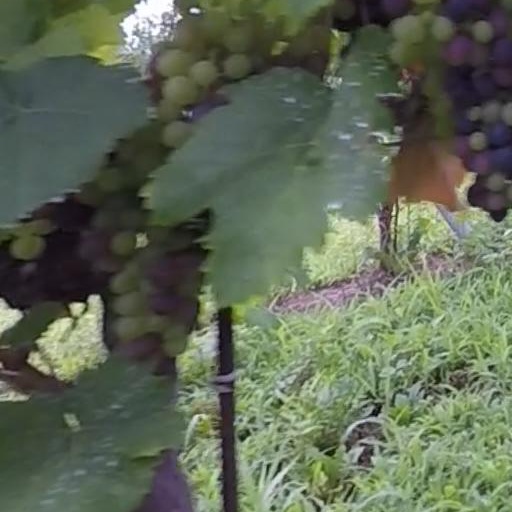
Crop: grape